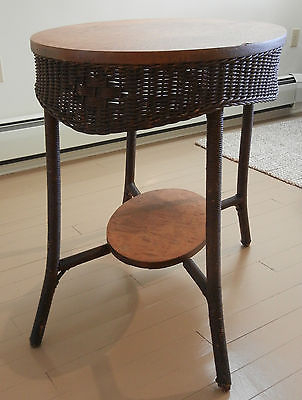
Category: table